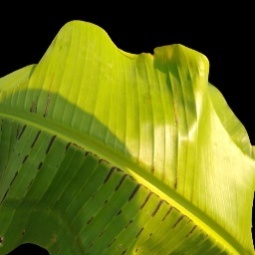
Label: Sulphur